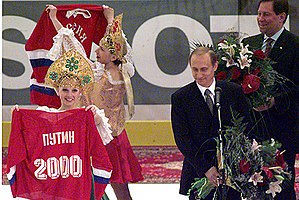
VM i ishockey 2000
2009-04-29
Verdensmesterskabet i ishockey 2000 var det 64. VM i ishockey, arrangeret af IIHF. Mesterskabet satte ny deltagerrekord. De 42 deltagende hold var to hold flere end den hidtidige rekord fra 1998 og 1999, og Mexico stillede første gang op ved VM.